Émile Veinante

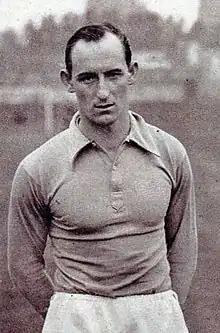
Veinante in 1937

Émile Veinante (12 June 1907 – 18 November 1983) was a French football player and coach. A striker, he represented FC Metz and RC Paris at club level while scoring 14 goals in 24 appearances with the France national team.